Yuan Wang-class tracking ship

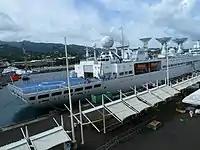
Yuan Wang 6 in port at Papeete.

Type 718 tracking ship is the very first design of Yuanwang series, and it consists of two ships, Yuan Wang 1 and Yuan Wang 2, both of which have since retired in the early 2010s. Type 718 can attain speeds of 20 kn.